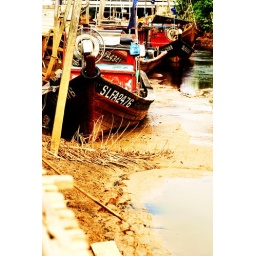
boat by the river bank